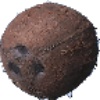
Label: cocos